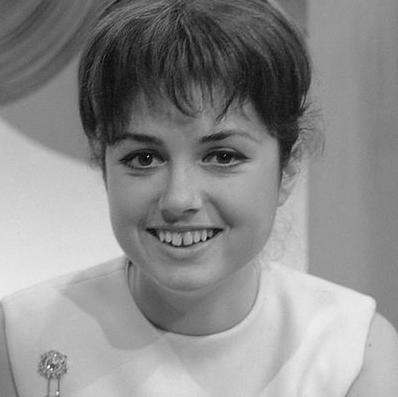
Age: 18